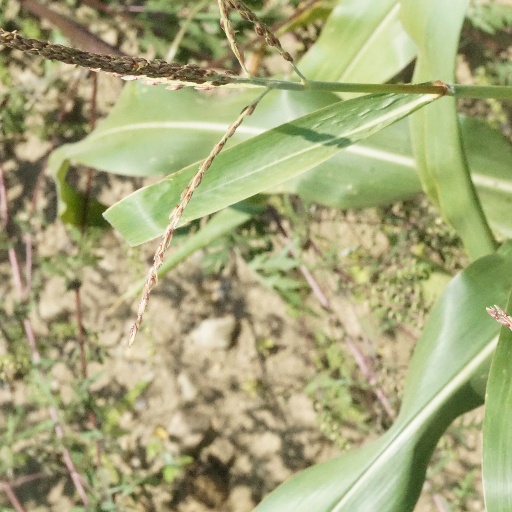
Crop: maize; corn